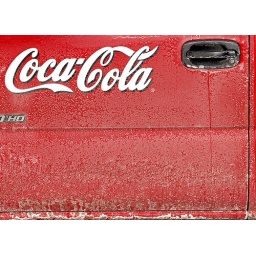
Winter salt and grime on door of Coke truck in La Crosse, Wisconsin.